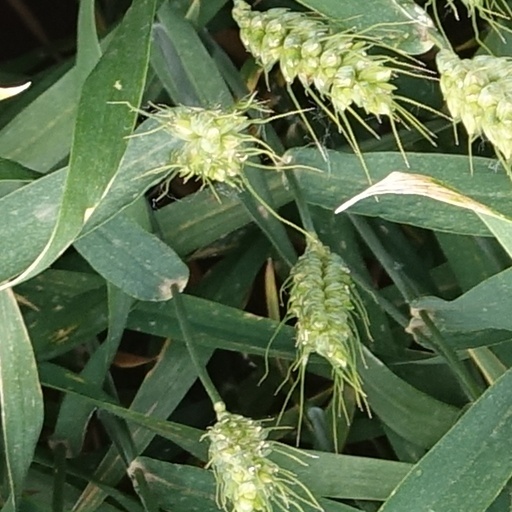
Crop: wheat